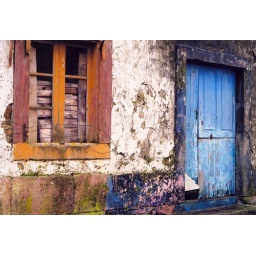
An old abandoned house on a side street in Northern Spain